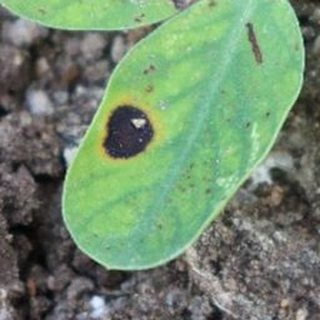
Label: groundnut_late_leaf_spot